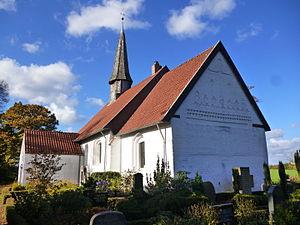
Uelsby est une municipalité allemande située dans le land du Schleswig-Holstein et dans l'arrondissement de Schleswig-Flensbourg. En 2015, sa population est de 416 habitants.